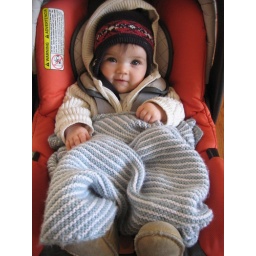
i know, all these car seat pictures, but she's just so cute in there...